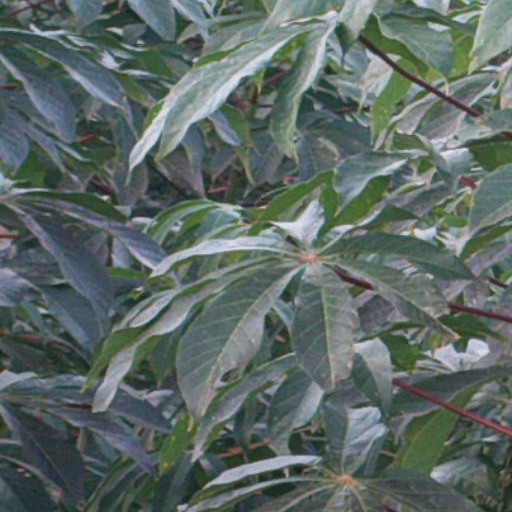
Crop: cassava